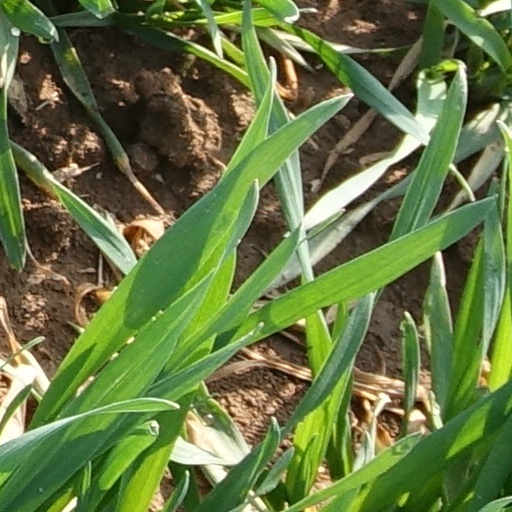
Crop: wheat